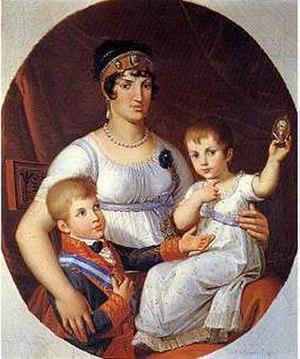
Marie Louise Joséphine de Bourbon était une infante d'Espagne, fille du roi Charles IV et de son épouse, Marie-Louise de Parme. En 1795, elle épouse son cousin germain Louis de Bourbon, prince héréditaire de Parme. Le couple passa ses premières années à la cour d'Espagne, où naquit leur premier enfant, Charles-Louis.